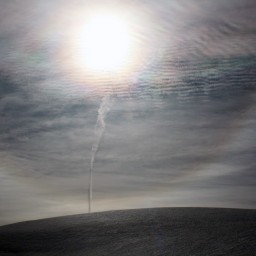
Cloud type: Cirrostratus (Cs)